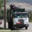
Label: truck